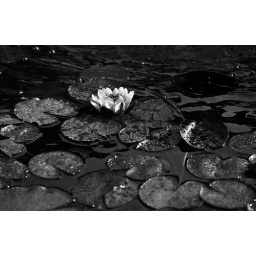
Strong green filter, so it seems, that this water lily swims in a pool of mud and heavy oil.